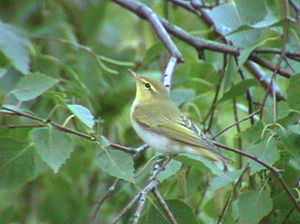
Løvsangere
Skovsanger (Phylloscopus sibilatrix)
Phylloscopidae er en familie af mindre spurvefugle, hvor de fleste arter er udbredt i Afrika og Eurasien. De to slægter i denne familie var tidligere end del af Sylviidae, der da omfattede alle sangere.